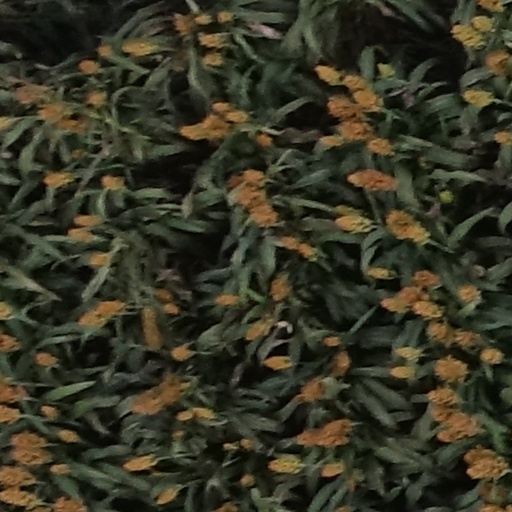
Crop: sorghum